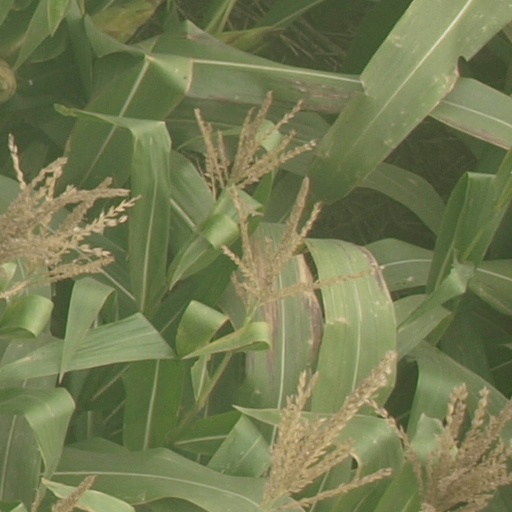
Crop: maize; corn